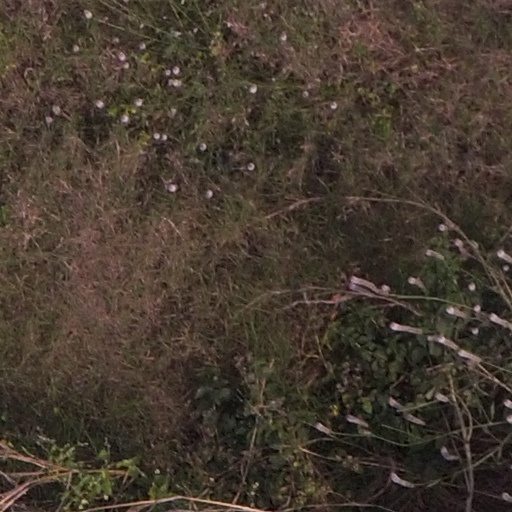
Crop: maize; corn